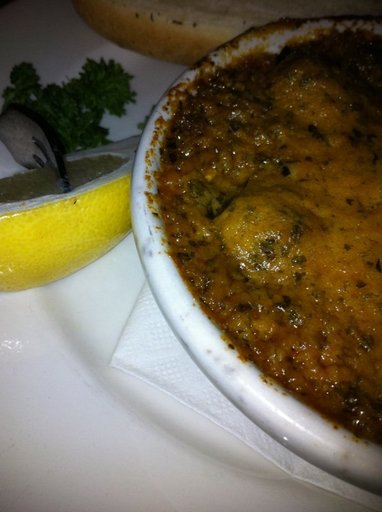
Label: escargots